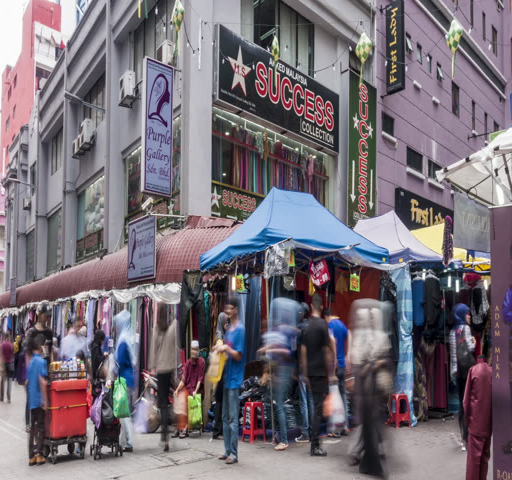
time lapse walking & shopping during month .